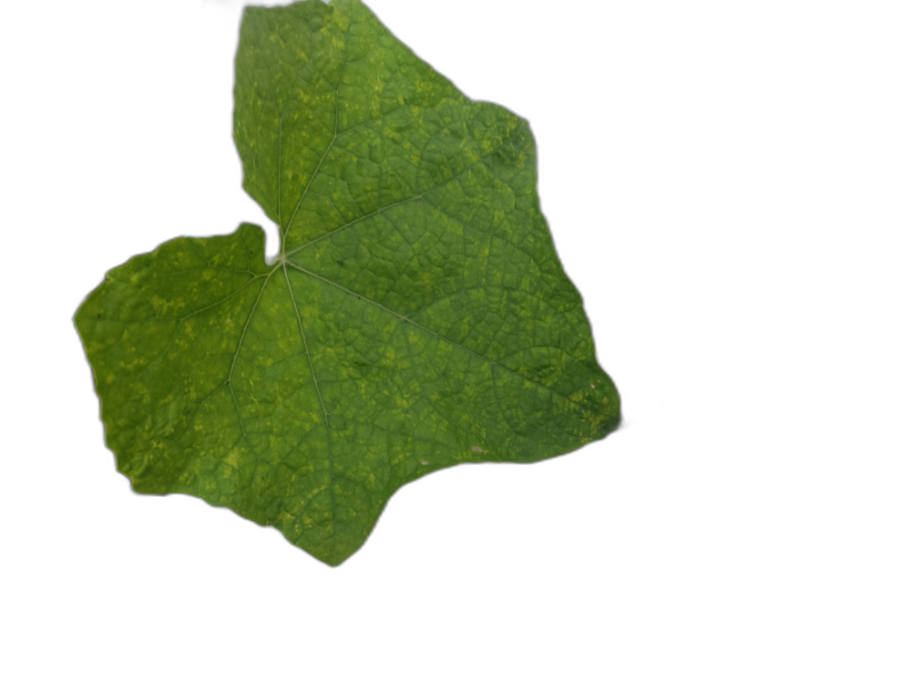
Crop: Zucchini
Label: Downy_Mildew